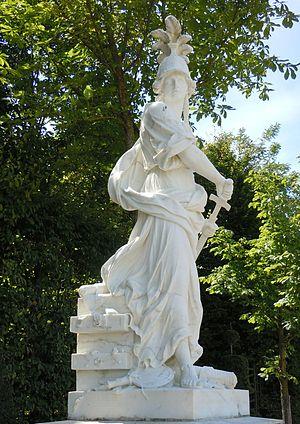
Statue d’Achille à Scyros (Philibert Vigier – 1695), Allée Royale - Parc du Château de Versailles
Le tapis vert, aussi appelé Allée royale, est un parterre de pelouse du jardin de Versailles, en France.
Étienne et Philibert Vigier sont deux frères, sculpteurs français du XVIIIᵉ siècle.